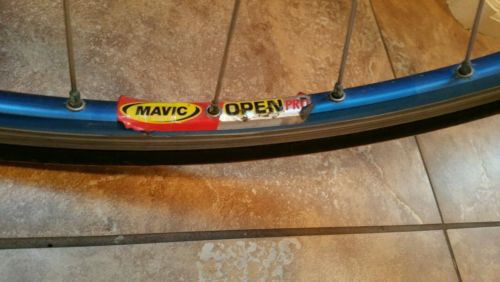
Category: bicycle